Cicero

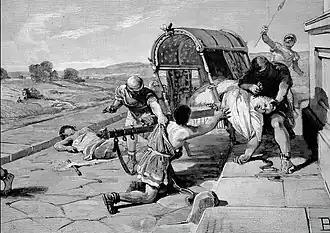
Marcus Tullius Cicero dragged from his litter and assassinated by soldiers under the command of Mark Antony 43 BC (1880 illustration)

Cicero, seizing the opportunity offered by optimate fear of reform, was elected consul for the year 63 BC; he was elected with the support of every unit of the centuriate assembly, rival members of the post-Sullan establishment, and the leaders of municipalities throughout post-Social War Italy. His co-consul for the year, Gaius Antonius Hybrida, played a minor role.